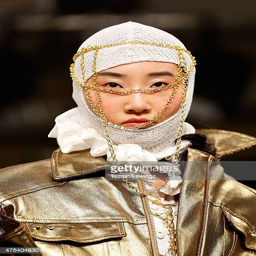
designs by person on day